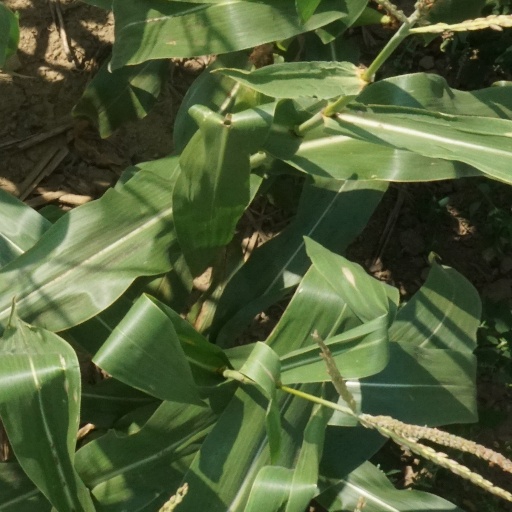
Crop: maize; corn